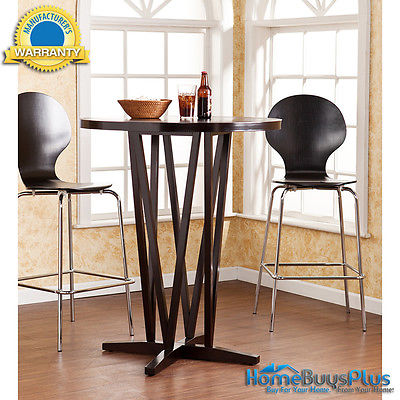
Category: table